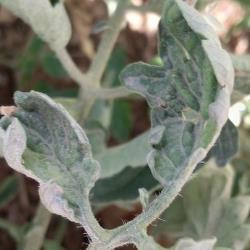
Crop: Tomato
Condition: virosis-d